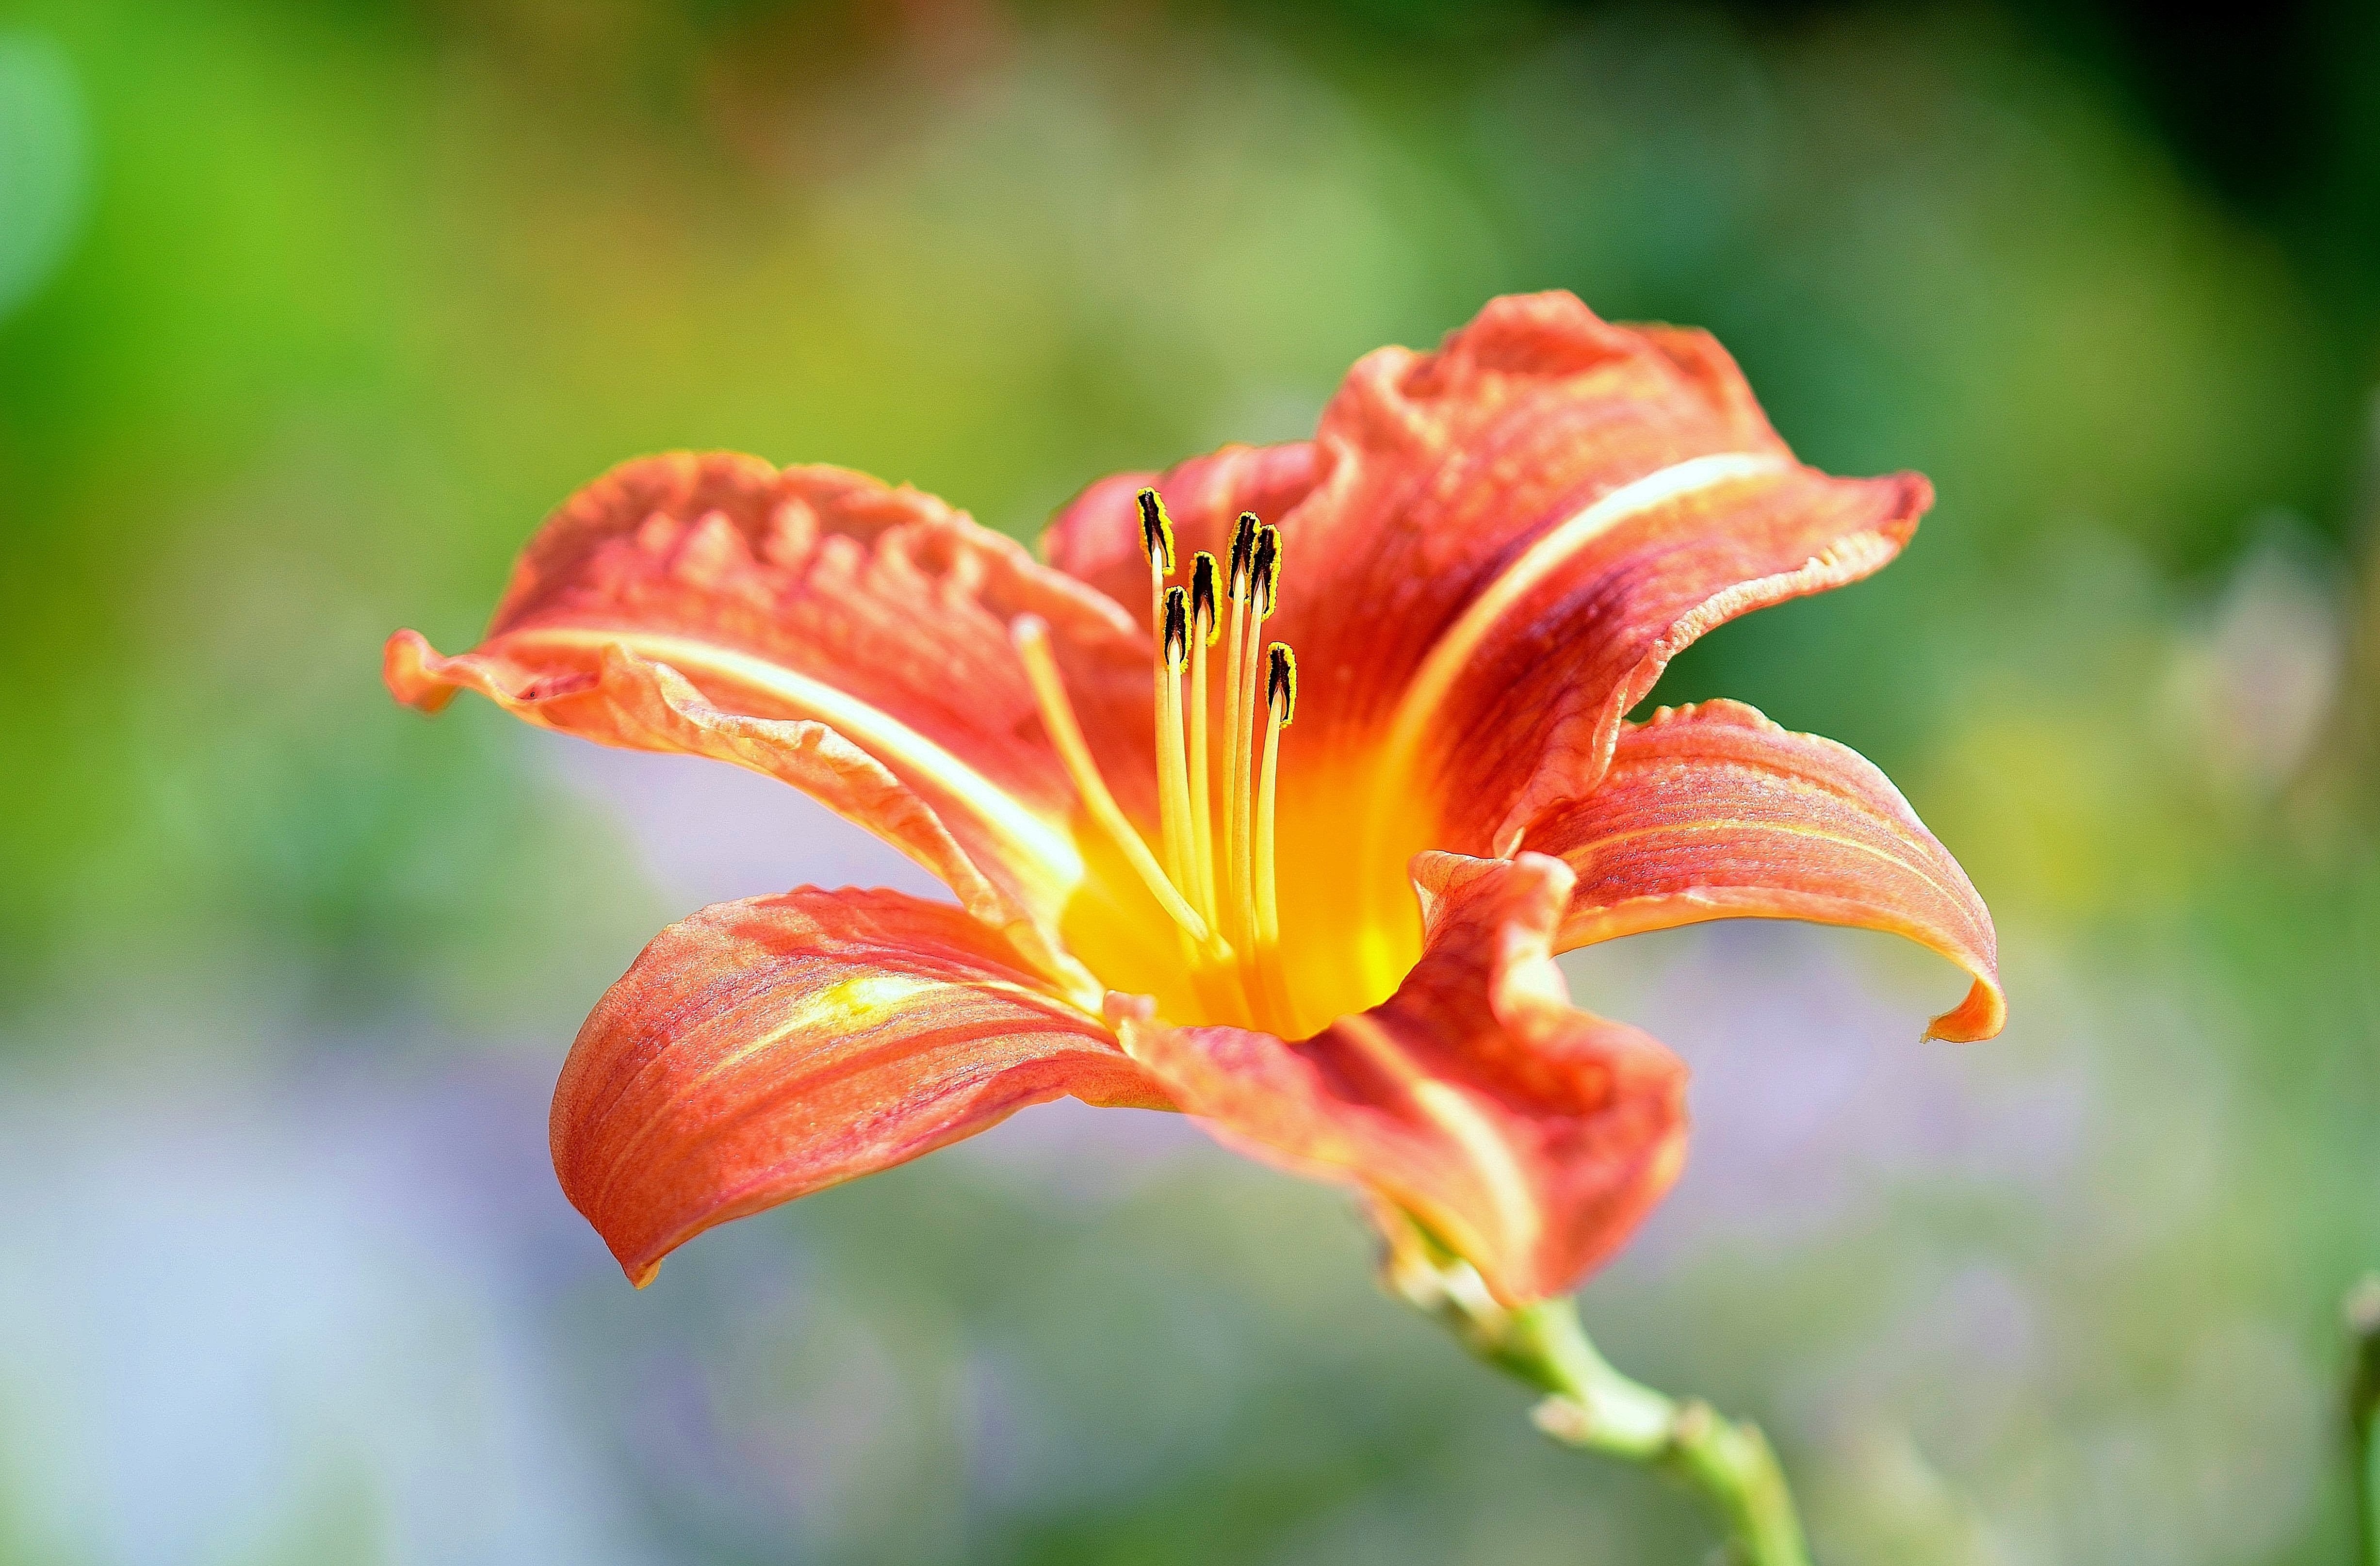
nature, blossom, plant, photography, leaf, flower, petal, summer, red, autumn, botany, yellow, flora, wild flower, wildflower, flowers, close up, lily, daylily, macro photography, summer flowers, flowering plant, plant stem, land plant